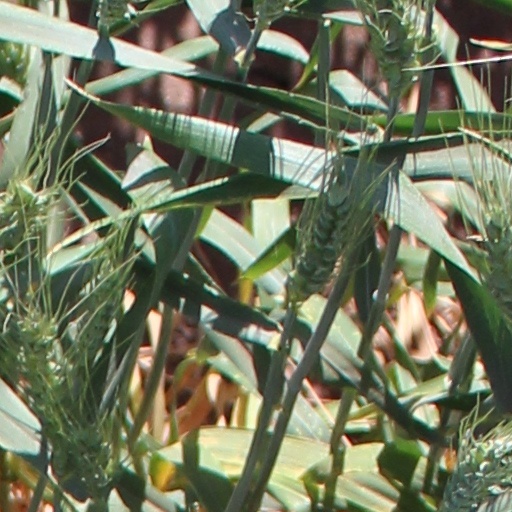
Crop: wheat